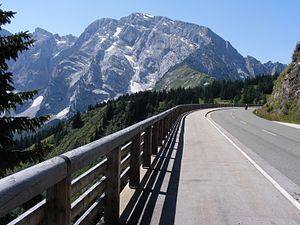
La Course de côte Rossfeld - Berchtesgaden était une compétition automobile allemande pour voitures de course dans la discipline des courses de côte, courue durant la première quinzaine de juin près de la frontière autrichienne dans les Alpes de Berchtesgaden orientales, où culmine l'éperon Rossfeld à 1 537 mètres d'altitude dans le massif de Göll. Elle était organisée par le Berchtesgadener Automobilclub, et par l'Automobilclub von Deutschland.